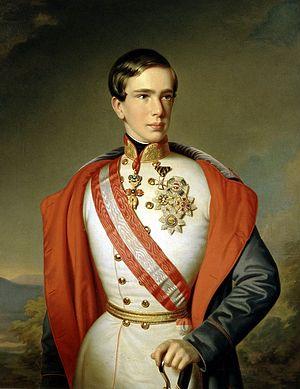
François-Joseph Iᵉʳ, né le 18 août 1830 à Vienne et mort le 21 novembre 1916 dans la même ville, est empereur d’Autriche et roi apostolique de Hongrie. Membre de la maison de Habsbourg-Lorraine, il règne sur l'Autriche et la Hongrie du 2 décembre 1848 au 21 novembre 1916. Du 1ᵉʳ mai 1850 au 24 août 1866, il occupe également la fonction de président de la Confédération germanique.
Le Creditanstalt-Bankverein est une ancienne banque autrichienne, qui a fusionné en 2002 avec la Bank Austria, puis, en 2007, avec Unicredit.